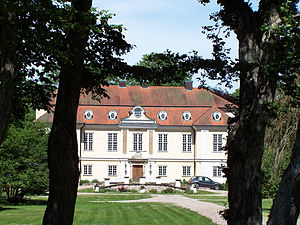
Slotte og herregårde i Blekinge / Liste
Liste over slotte og herregårde i Blekinge